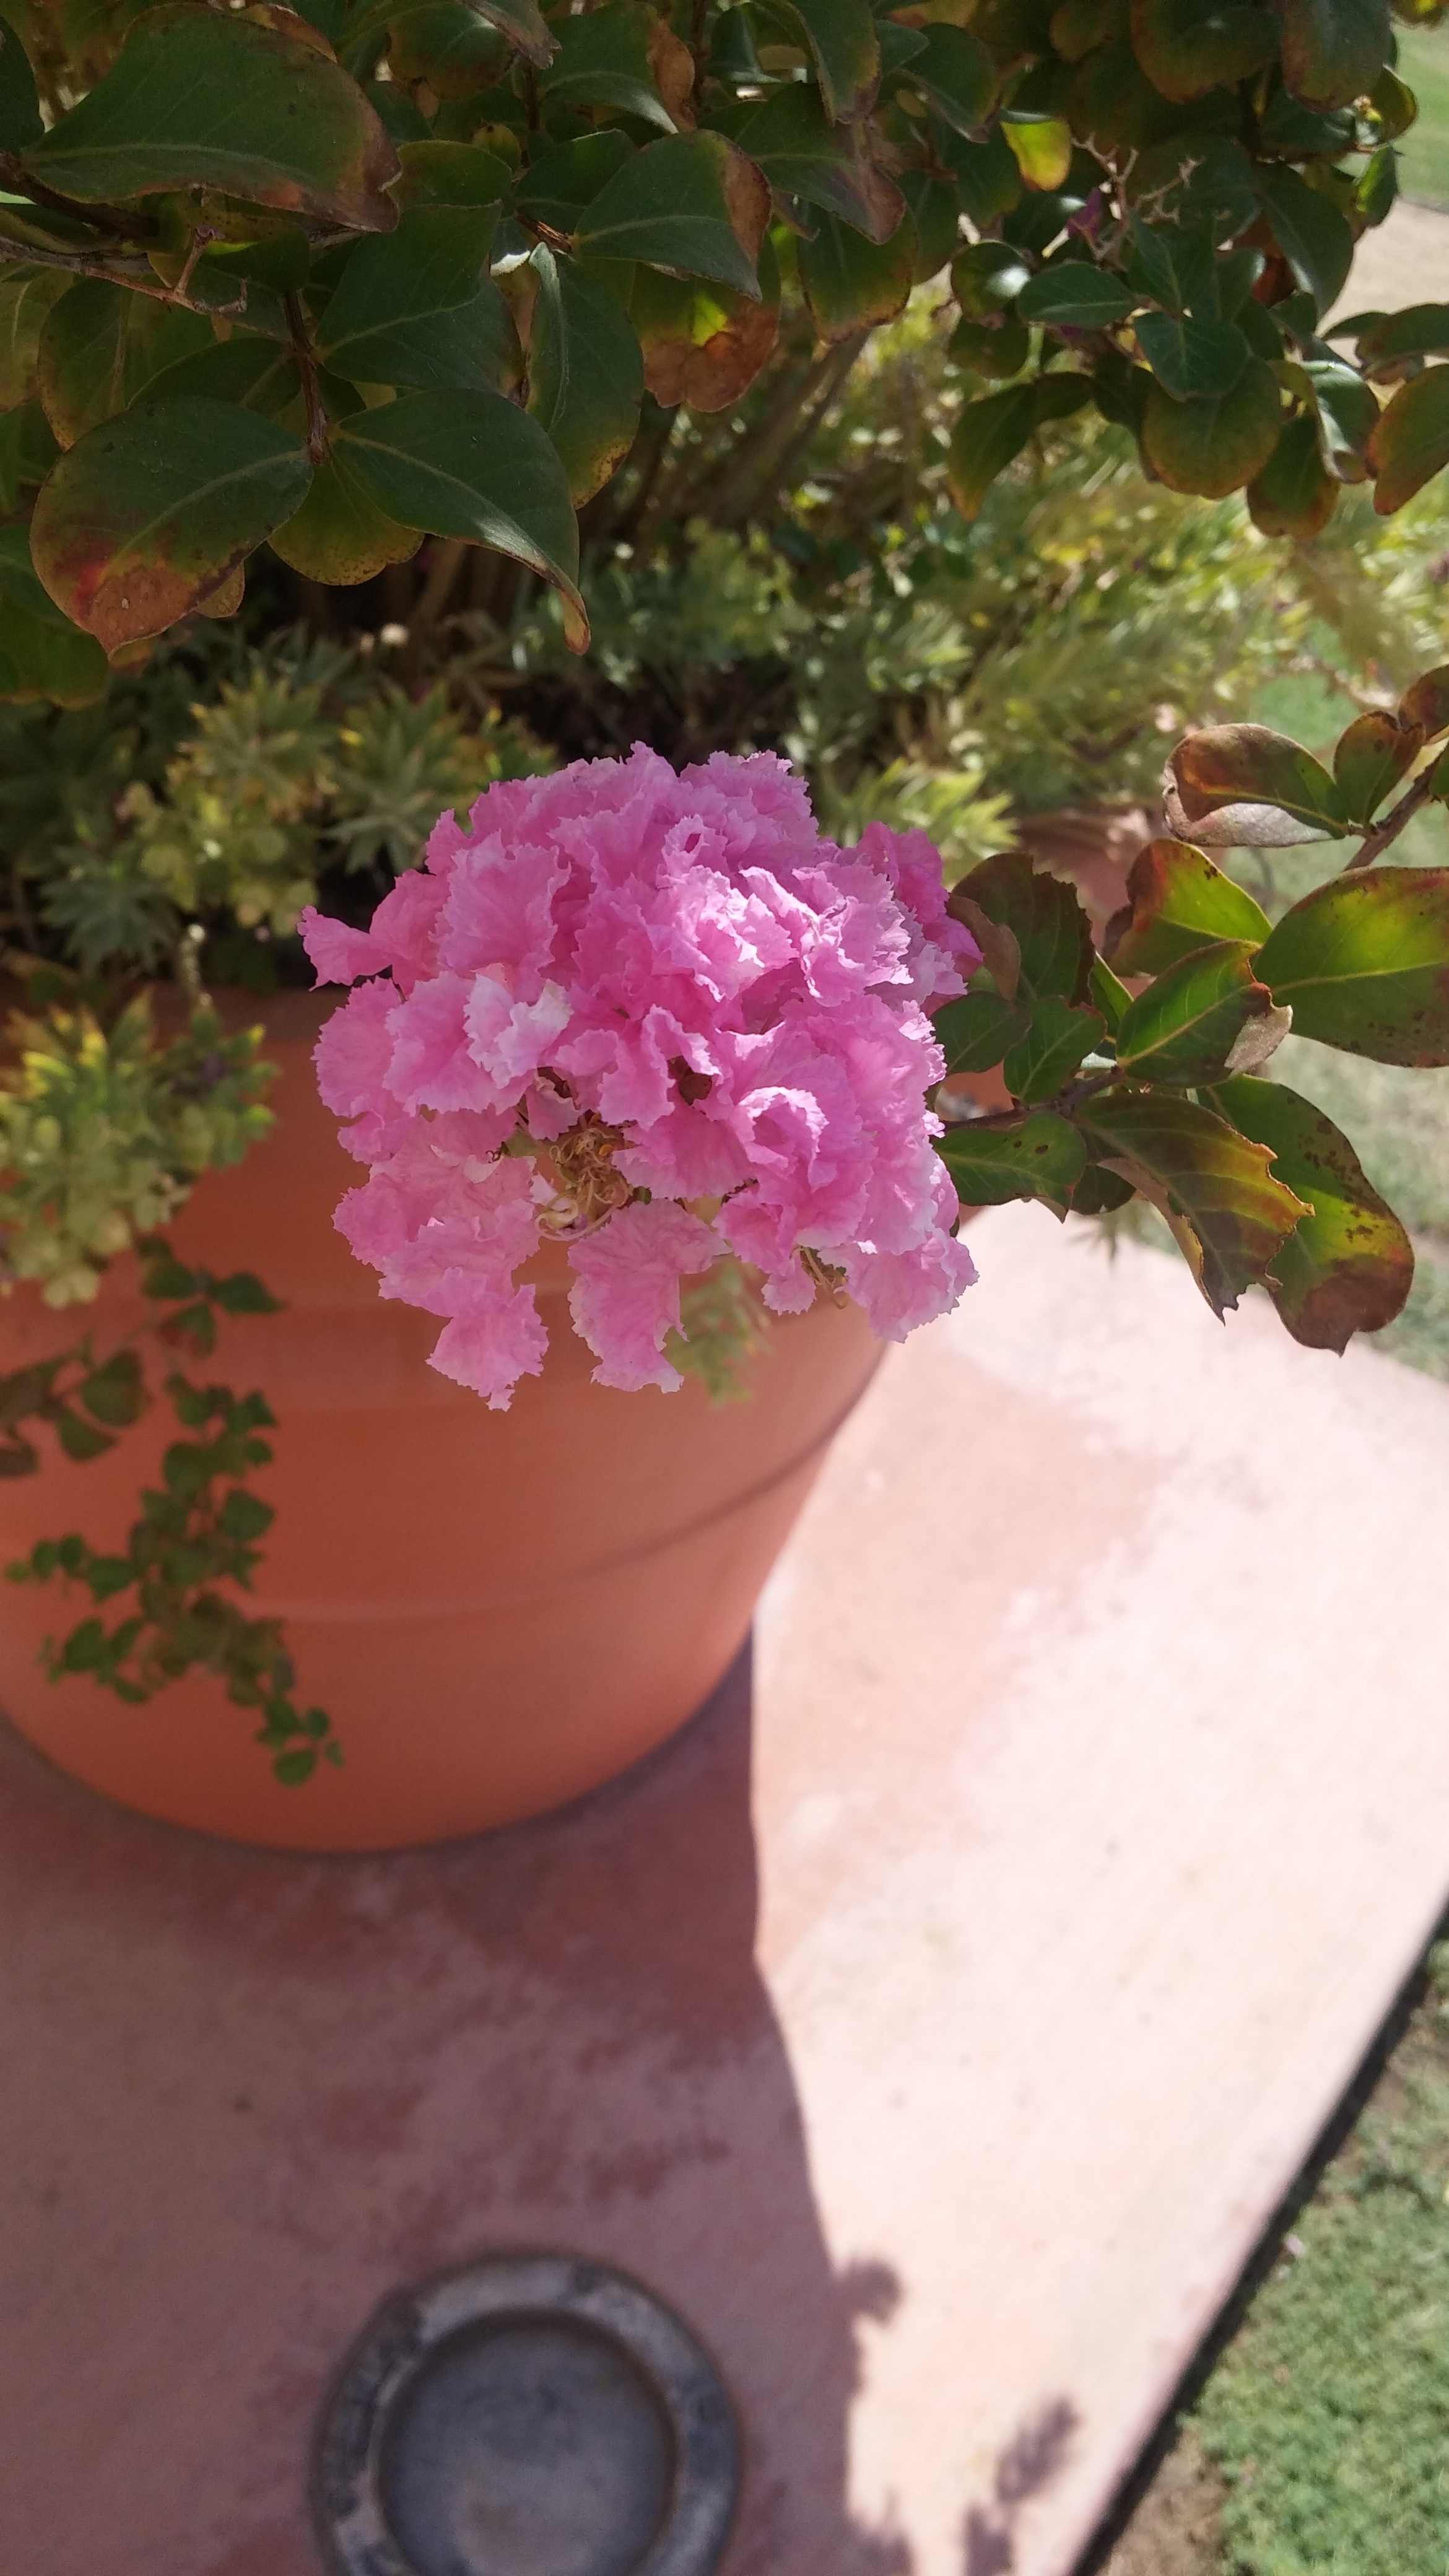
blossom, plant, leaf, flower, petal, pink, flora, hydrangea, shrub, floristry, flowering plant, floral design, land plant, flower arranging